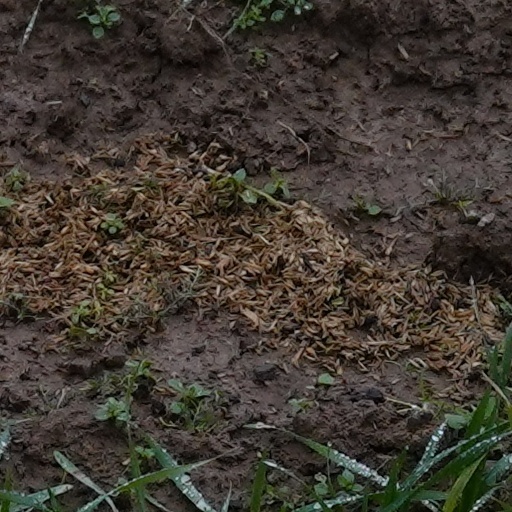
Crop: wheat